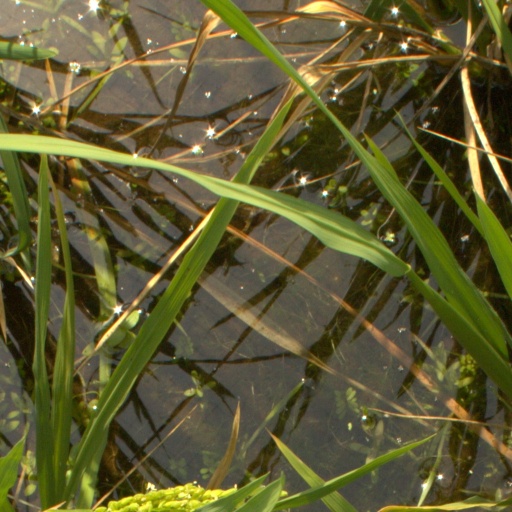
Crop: rice